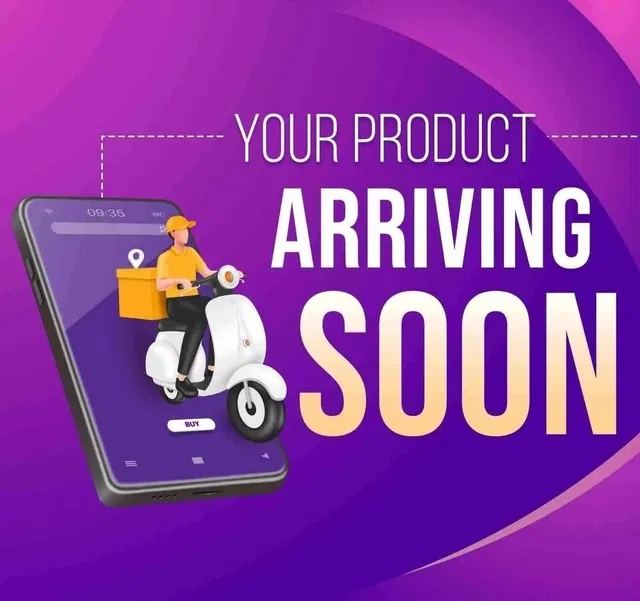
Air Duster Wireless 2 in 1 Vacuum Cleaner
Brand: 18052
Air Duster Wireless 2 in 1 Vacuum Cleaner
Category: Home & Garden > Household Appliances > Vacuums